The Priest of St. Pauli

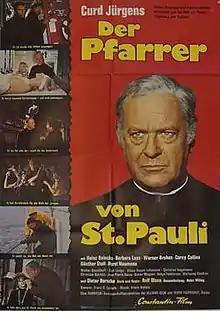
German film poster

The Priest of St. Pauli is a 1970 West German drama film directed by Rolf Olsen and starring Curd Jürgens. Two years earlier they had made the similarly-themed "The Doctor of St. Pauli" together.